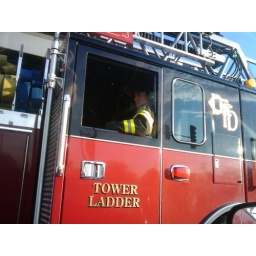
Fireman in fire truck waiting at a red light.